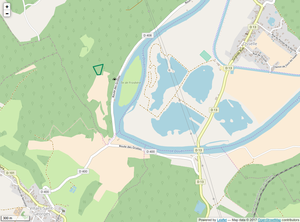
Périmètre de la RNR du gouffre du Creux à Pépé
La réserve naturelle régionale du gouffre du creux à Pépé est une réserve naturelle régionale située en Bourgogne-Franche-Comté. Classée en 2015, elle est intégrée au réseau de réserves naturelles régionales "cavités à chiroptères", qui vise la protection des chauves-souris et de leur habitat.